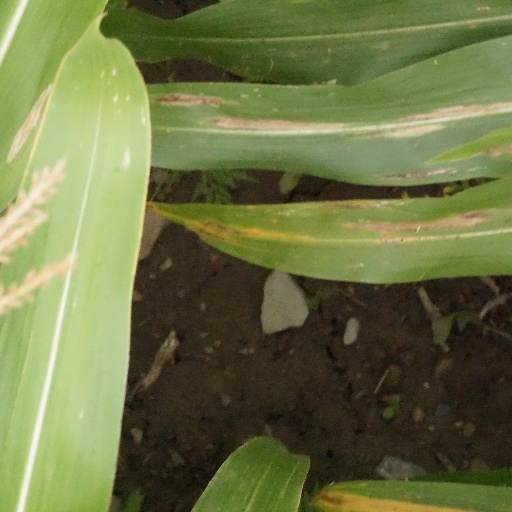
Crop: maize; corn